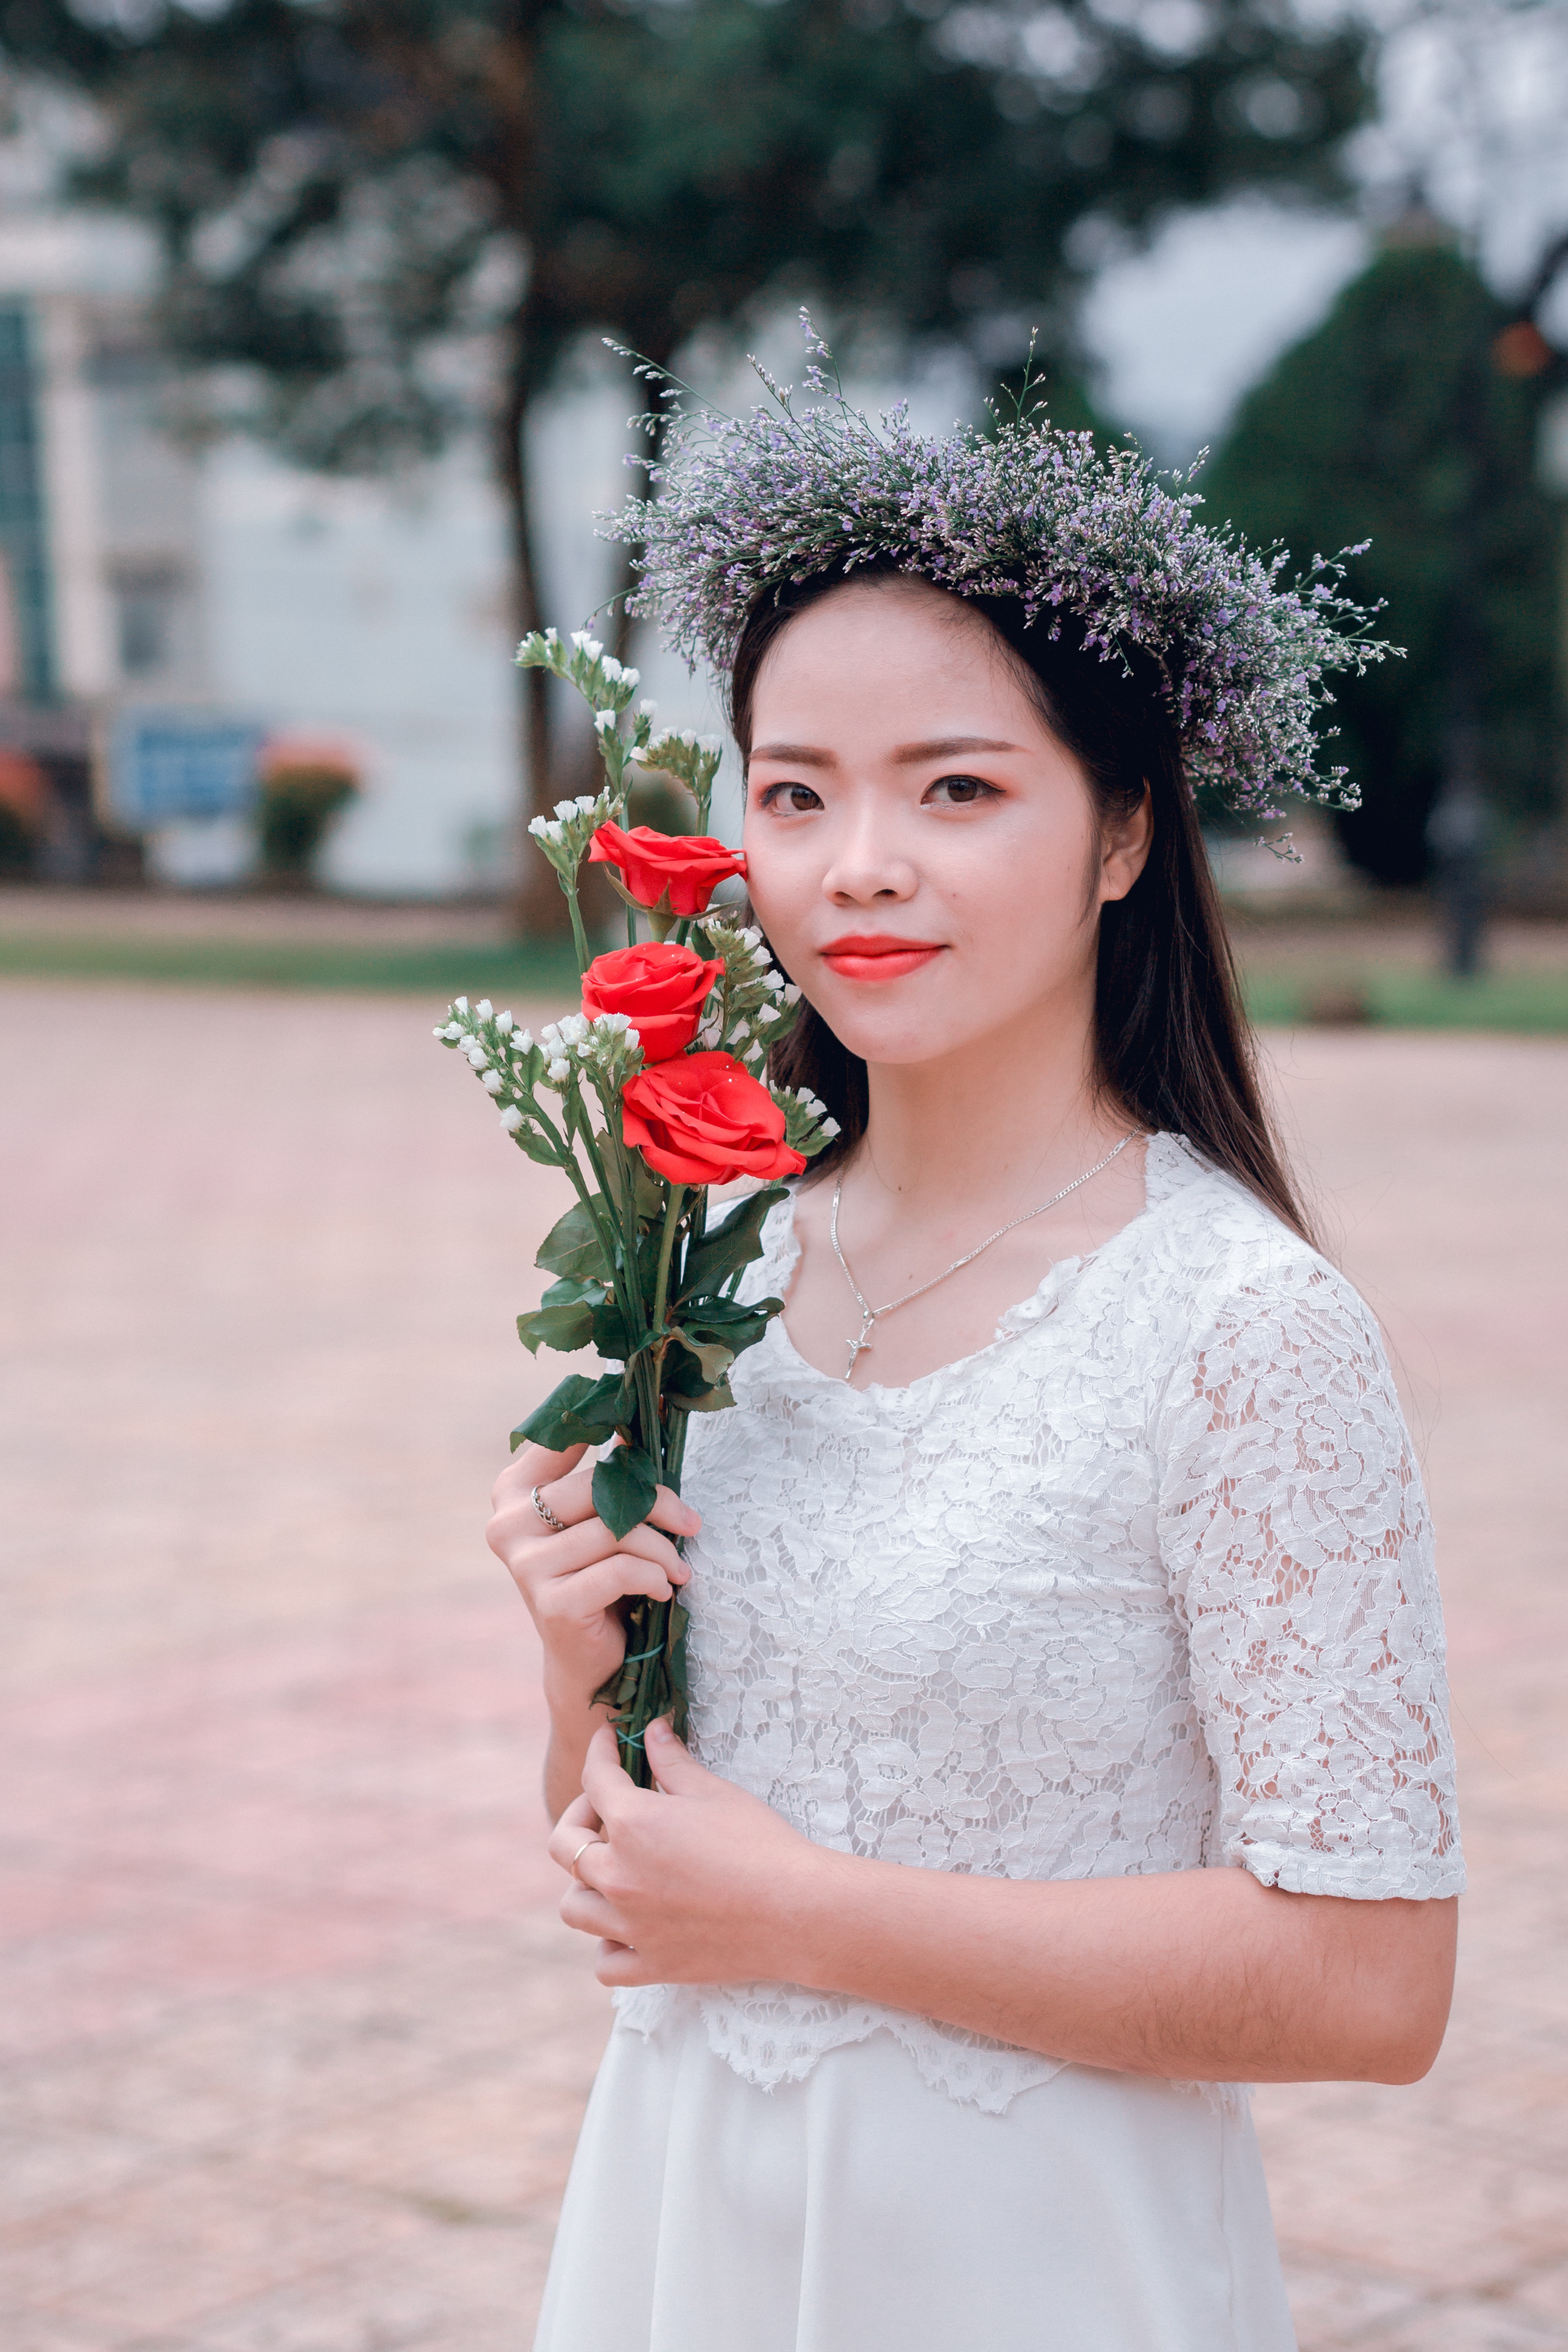
white, photograph, flower arranging, bride, dress, beauty, skin, flower, bouquet, floral design, headpiece, smile, floristry, wedding dress, plant, happy, gown, photography, eye, photo shoot, bridal clothing, hair accessory, cut flowers, ceremony, wedding, fashion accessory, tradition, rose family, rose